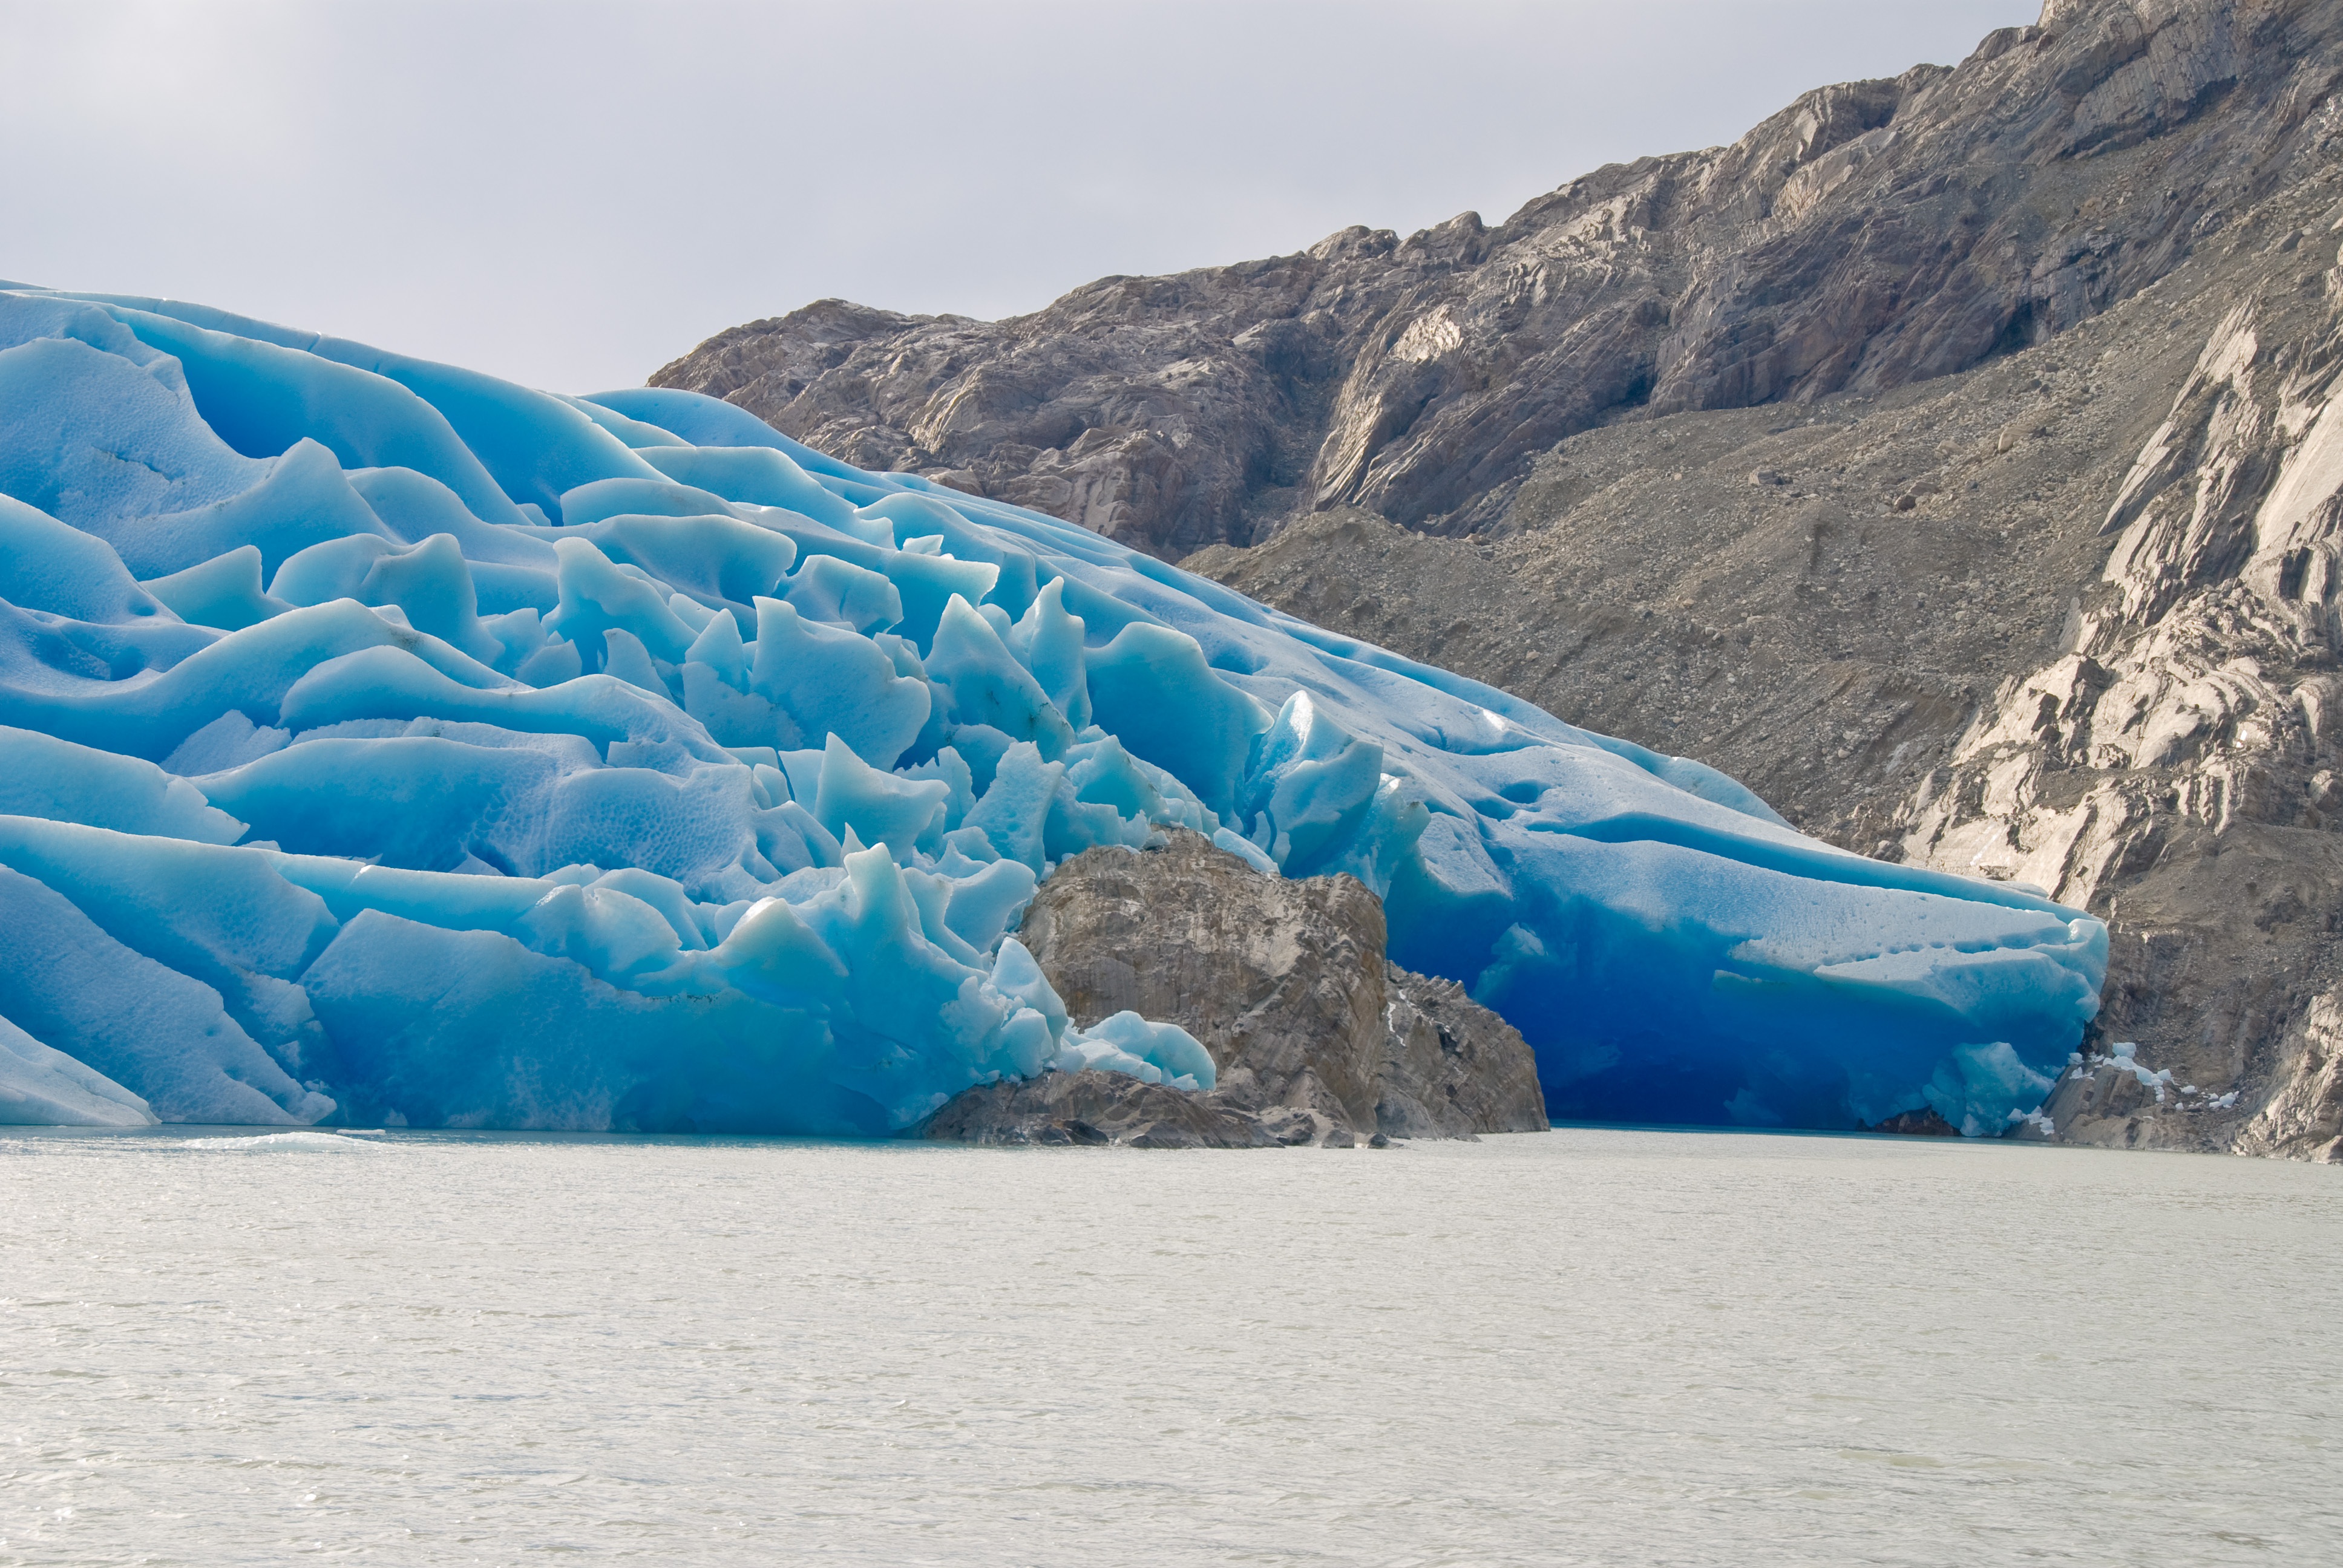
nature, ice, glacier, arctic, iceberg, chile, trekking, landform, arctic ocean, geographical feature, glacial landform, ice cap, sea ice